Southwest Conference

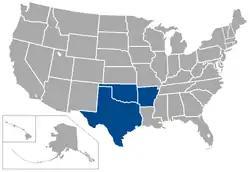
Southwest Conference, 1915–1925

Its early years saw fluctuation in membership; Southwestern (a comparatively smaller school) dropped out of the conference in 1916, and Southern Methodist University (SMU) joined in 1918, while Texas Christian University (TCU) became a member in 1923. Rice University left the conference in 1916, only to rejoin in 1918.